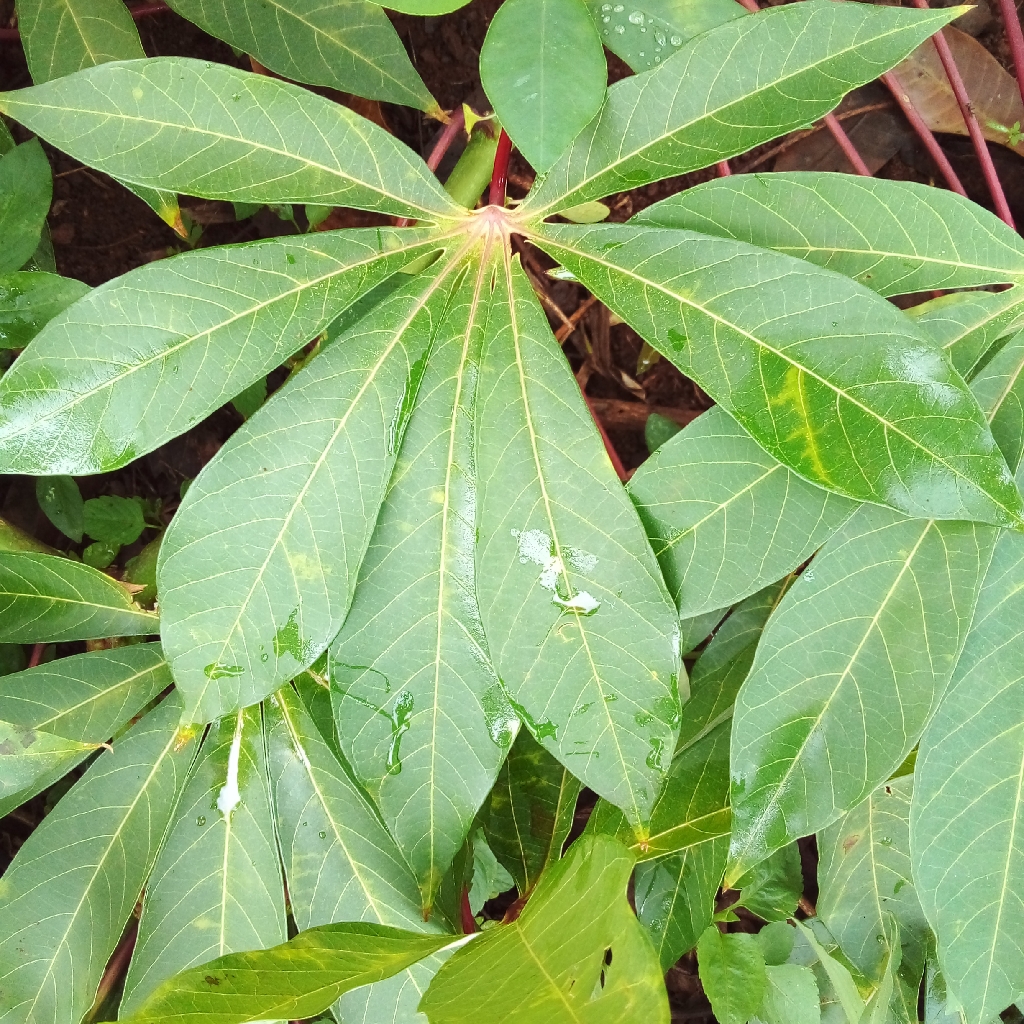
Label: cassava brown streak disease (cbsd)